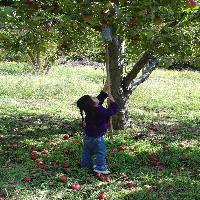
Weather: sun or clear